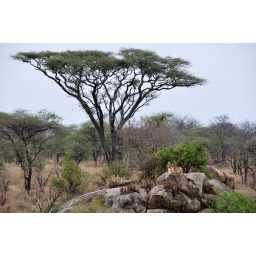
lion resting on the rock under the tree